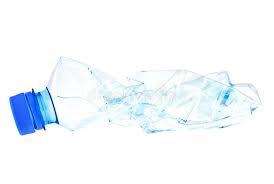
Waste category: plastic